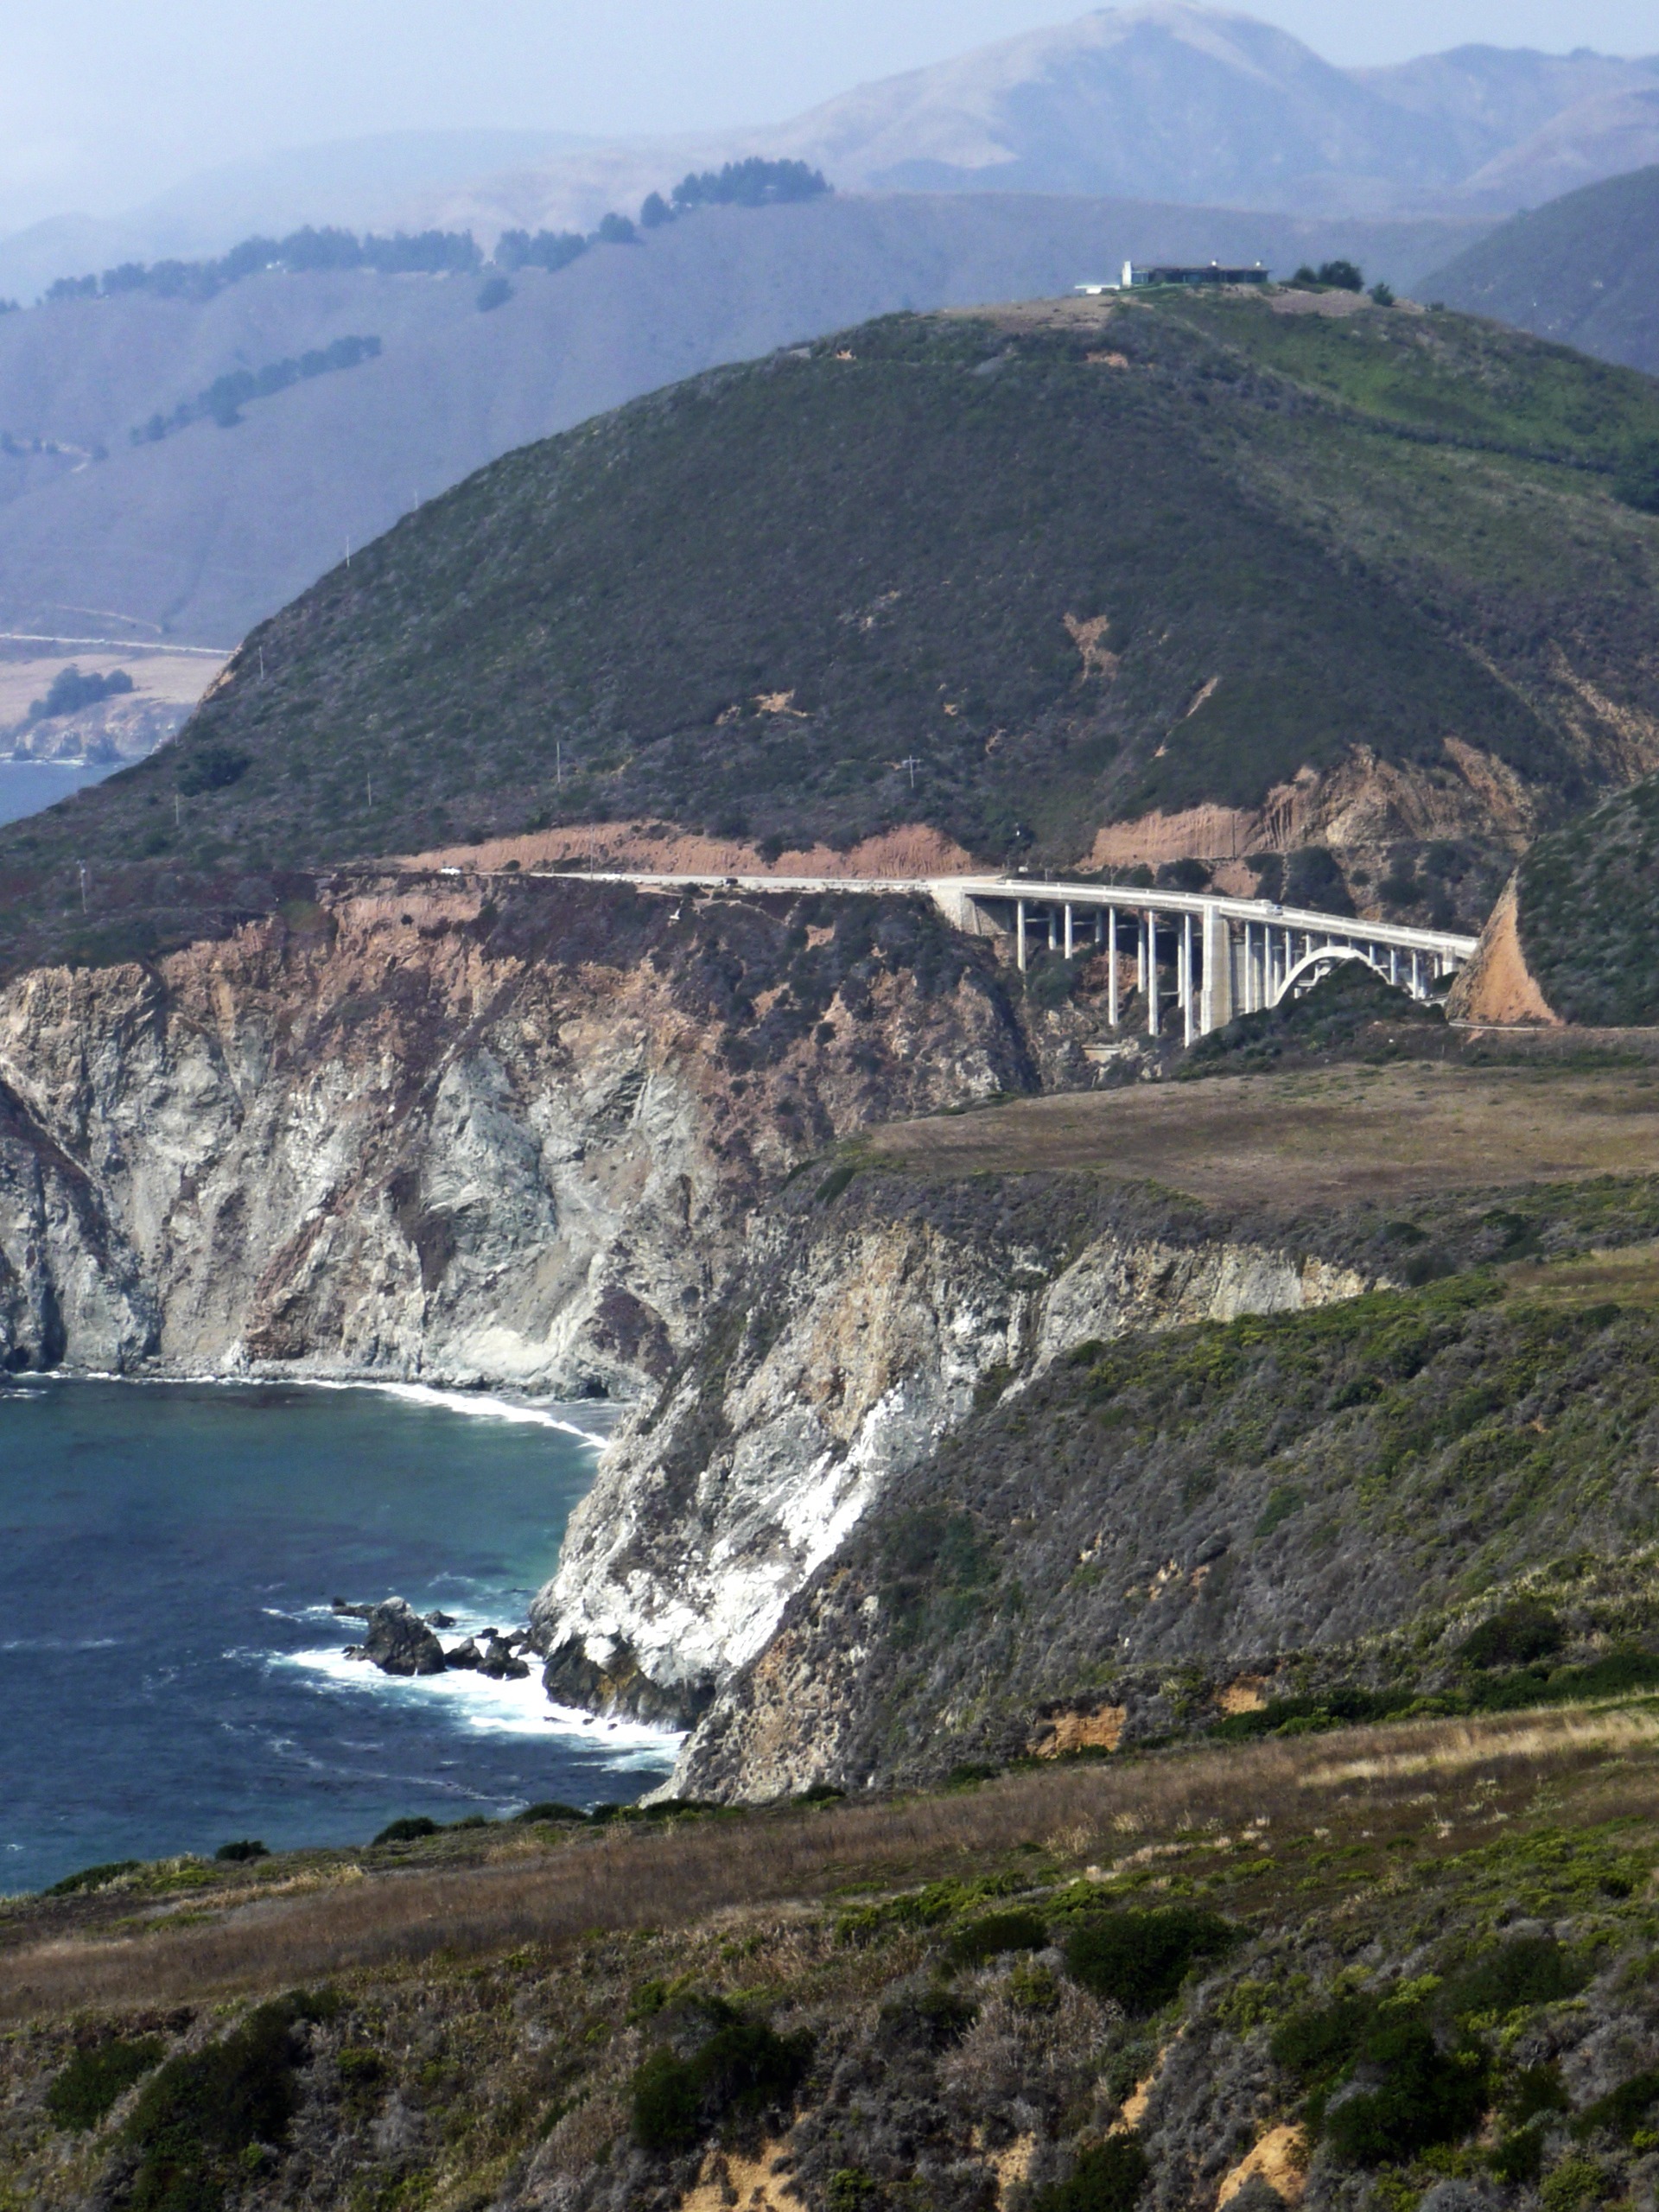
landscape, sea, coast, nature, mountain, building, mountain range, shoreline, cliff, scenery, usa, fjord, reservoir, terrain, california, geology, mountains, pacific, loch, cape, landform, aerial photography, geological phenomenon, big sur bridge